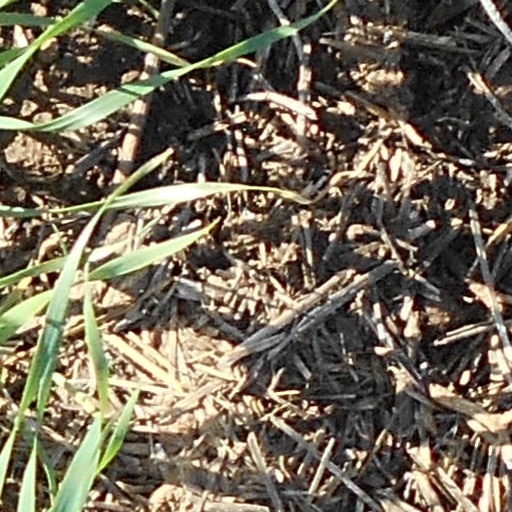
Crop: wheat